List of 86 episodes

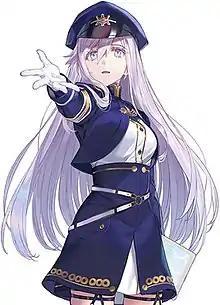
Cover art of the first Blu-ray compilation illustrated by Shirabii, featuring Vladilena "Lena" Milizé

"86" is an anime series based on the light novel series of the same name written by Asato Asato and illustrated by Shirabii. The series adaptation was announced in a livestream commemorating the first anniversary of Kadokawa's "Kimirano" light novel website on March 15, 2020. It is produced by A-1 Pictures and directed by Toshimasa Ishii, with Toshiya Ōno writing the scripts, Tetsuya Kawakami designing the characters, and Hiroyuki Sawano and Kohta Yamamoto composing the music. The CG is developed by Shirogumi.